Tom Kartsotis

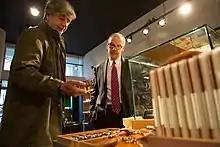
Tom Kartsotis (left) gives U.S. Secretary of Labor Thomas Perez a tour of a new Shinola location.

Kartsotis is the founder of Fossil Inc. in 1984 and served in roles including Director, President, Chief Executive Officer, Chairman from 1984 to January 2010. Kartsotis re-founded defunct shoe polish brand Shinola as Shinola Detroit and re-positioned it as a wristwatch brand.